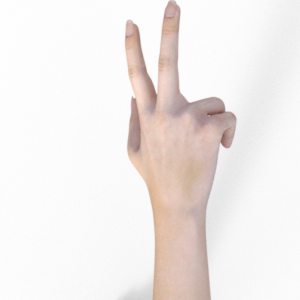
Label: scissors